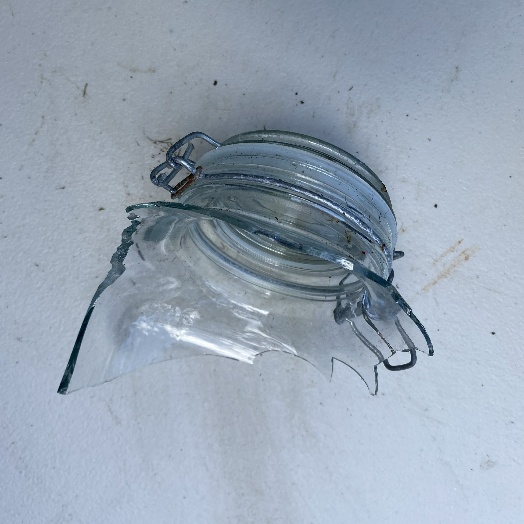
Label: Glass